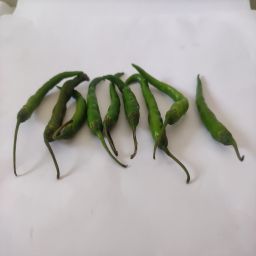
Crop: Chile Pepper
Quality: Unripe